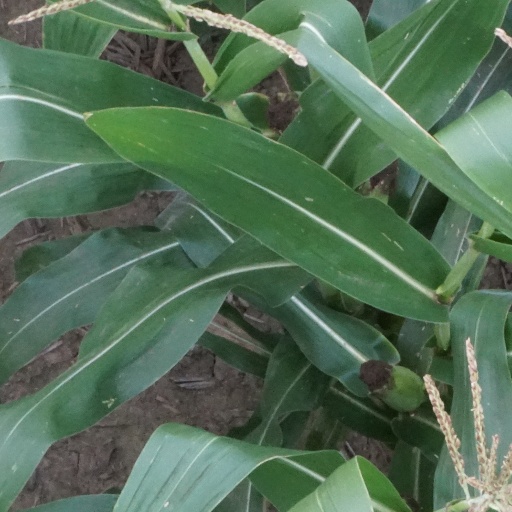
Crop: maize; corn